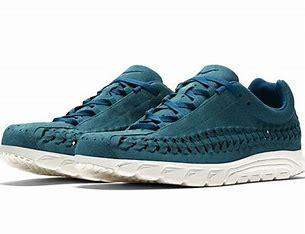
Brand: Nike
Model: Mayfly Woven